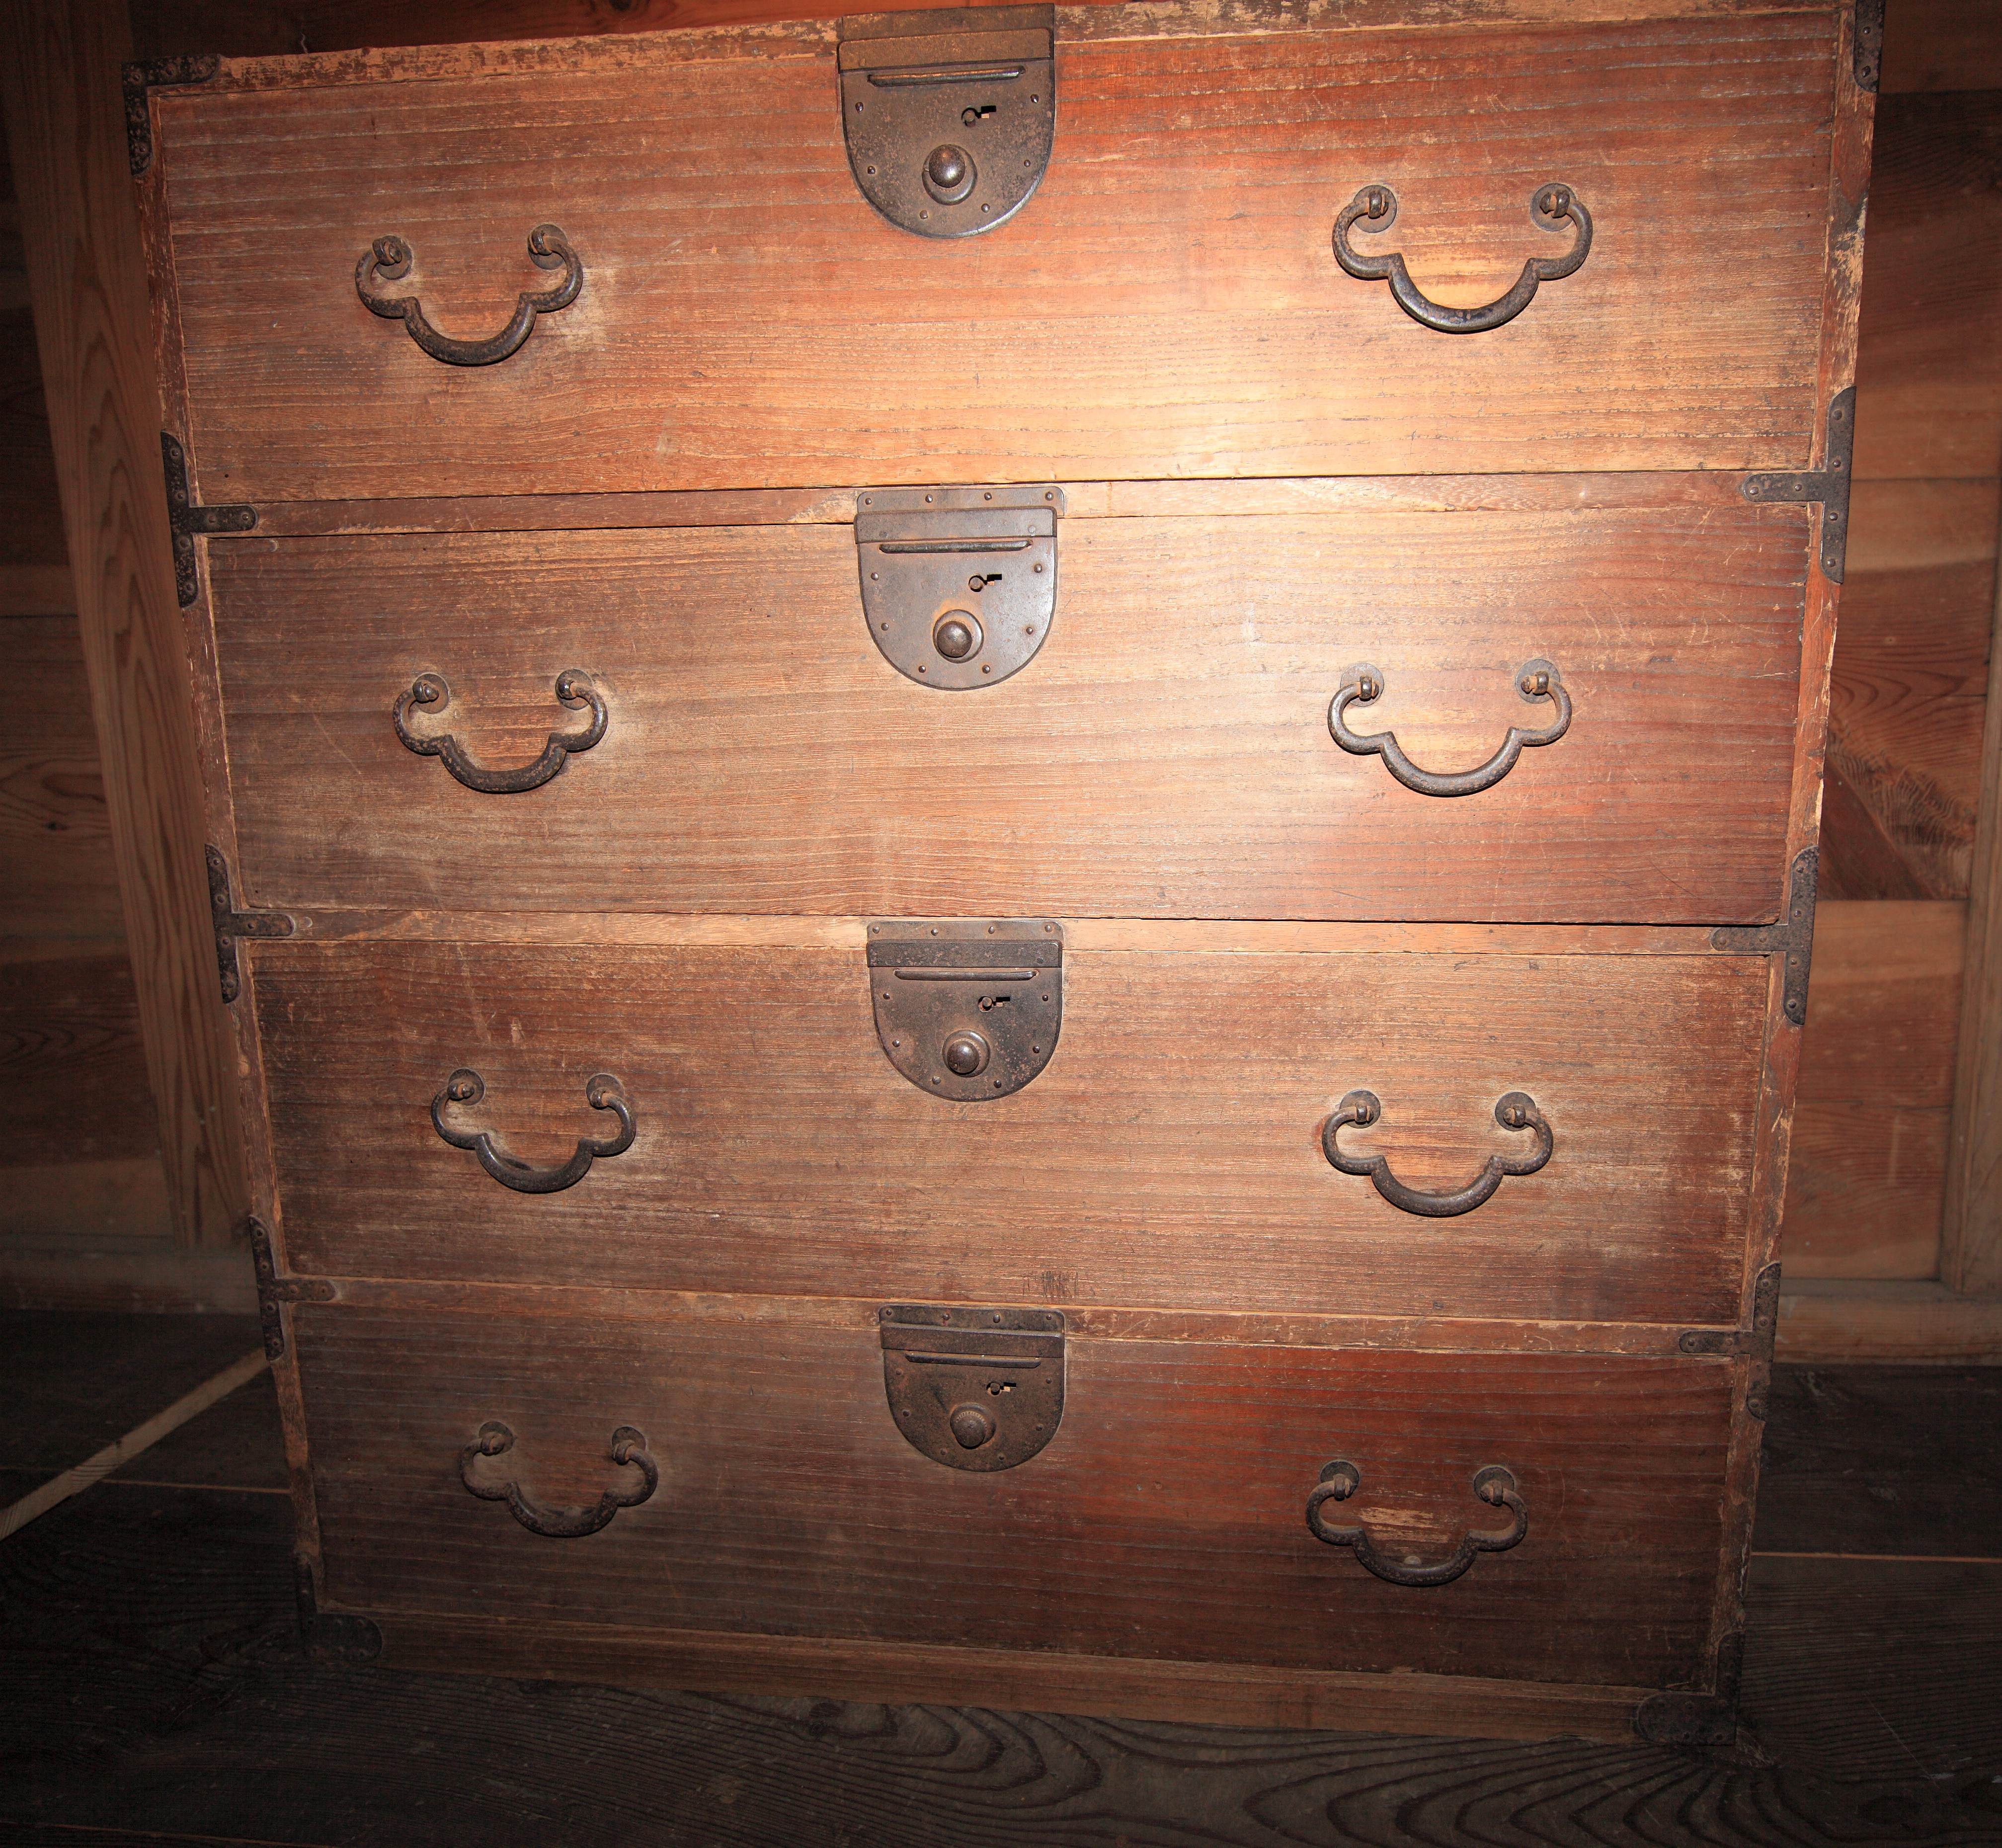
wood, antique, house, high, ancient, furniture, chest, drawer, design, japanese, 5d, style, hires, markii, traditional, hi, res, resolution, chiba, kashiwa, yoshidafamily, chest of drawers, chestofdrawers, man made object, wood stain, chiffonier